Honda in motorsport

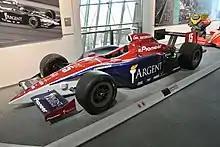
The 2004 Indianapolis 500 winner

Honda started competing in IndyCar, sanctioned by CART, in 1994, winning their first race in 1995. Their first manufacturers' and drivers' championships came in 1996. Three more manufacturers' titles came in 1998, 1999 and 2001, and five more drivers' titles in 1997, 1998, 1999, 2000 and 2001. Honda left the CART sanctioned series after 2002.